Bente Stein Mathisen

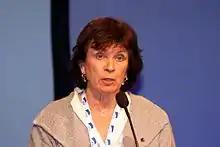

Bente Stein Mathisen (born 1 February 1956) is a Norwegian politician for the Conservative Party.